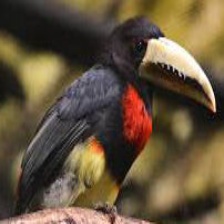
Species: IVORY BILLED ARACARI
Scientific name: PTEROGLOSSUS AZARA
ImageNet parent category: toucan